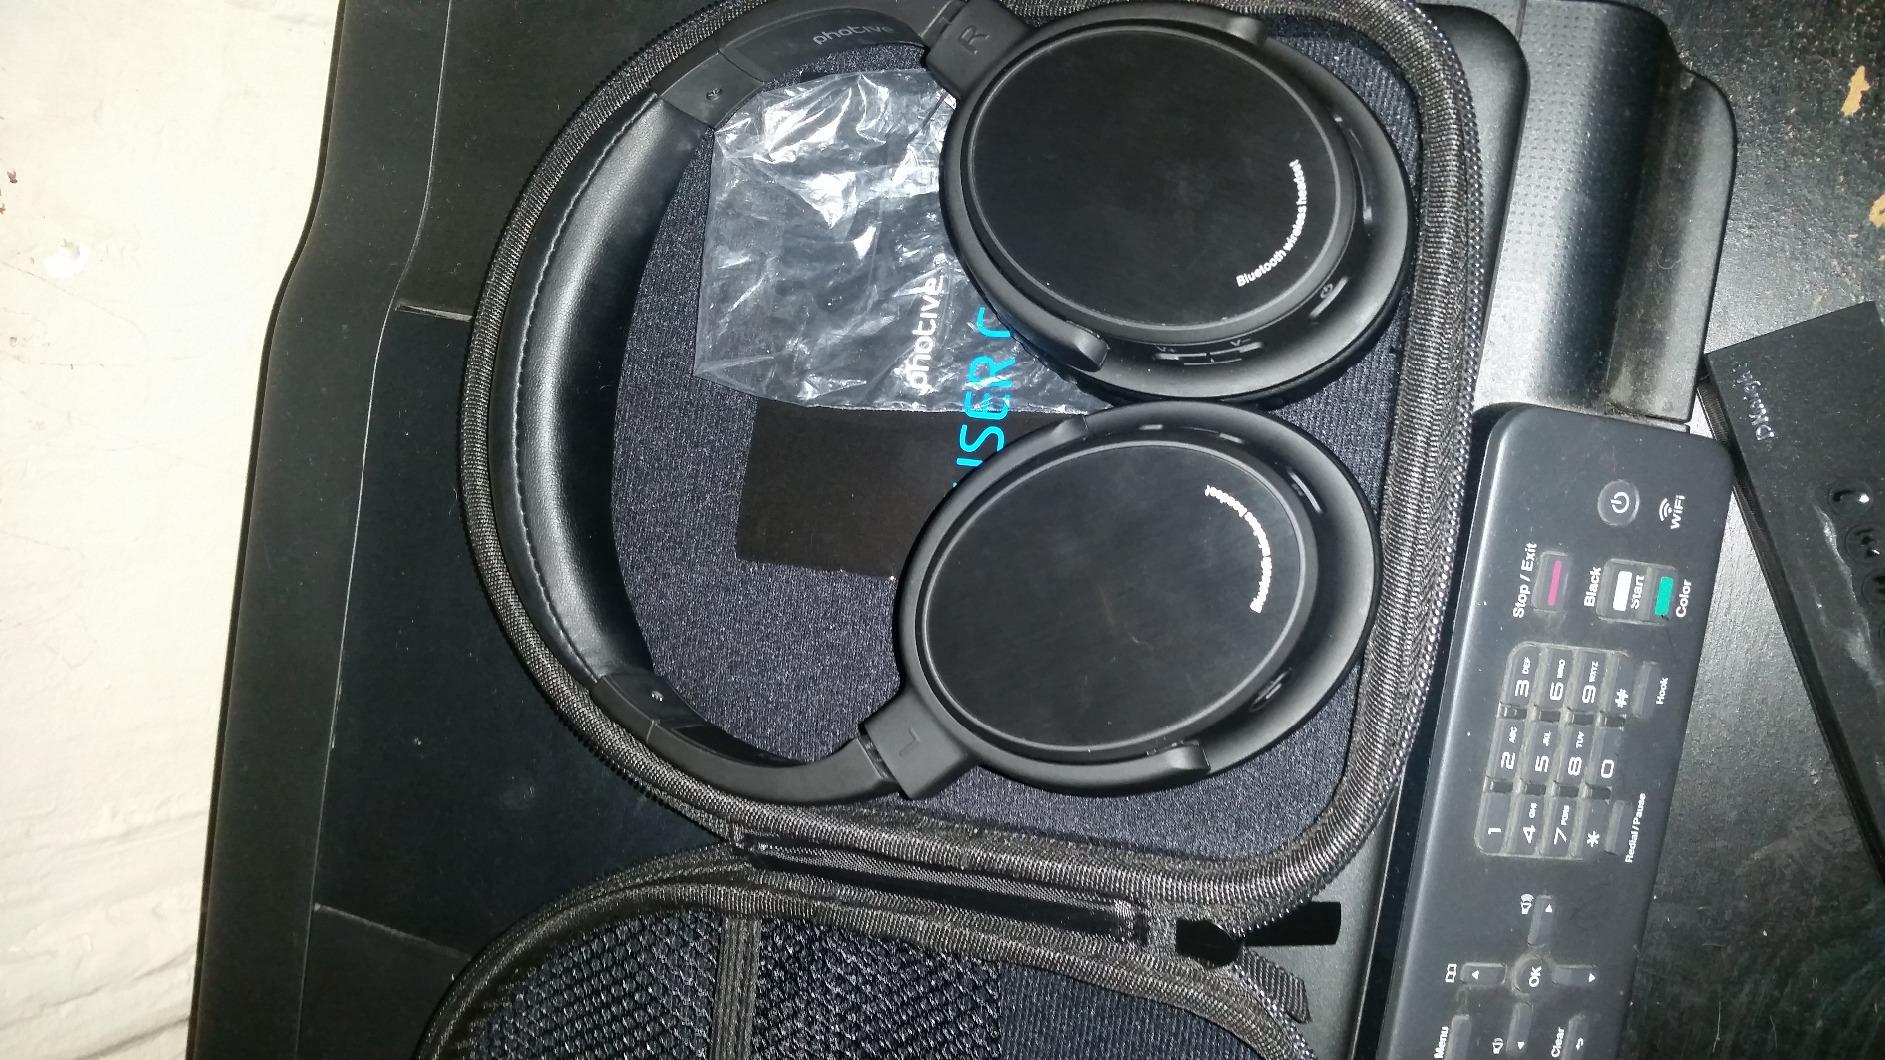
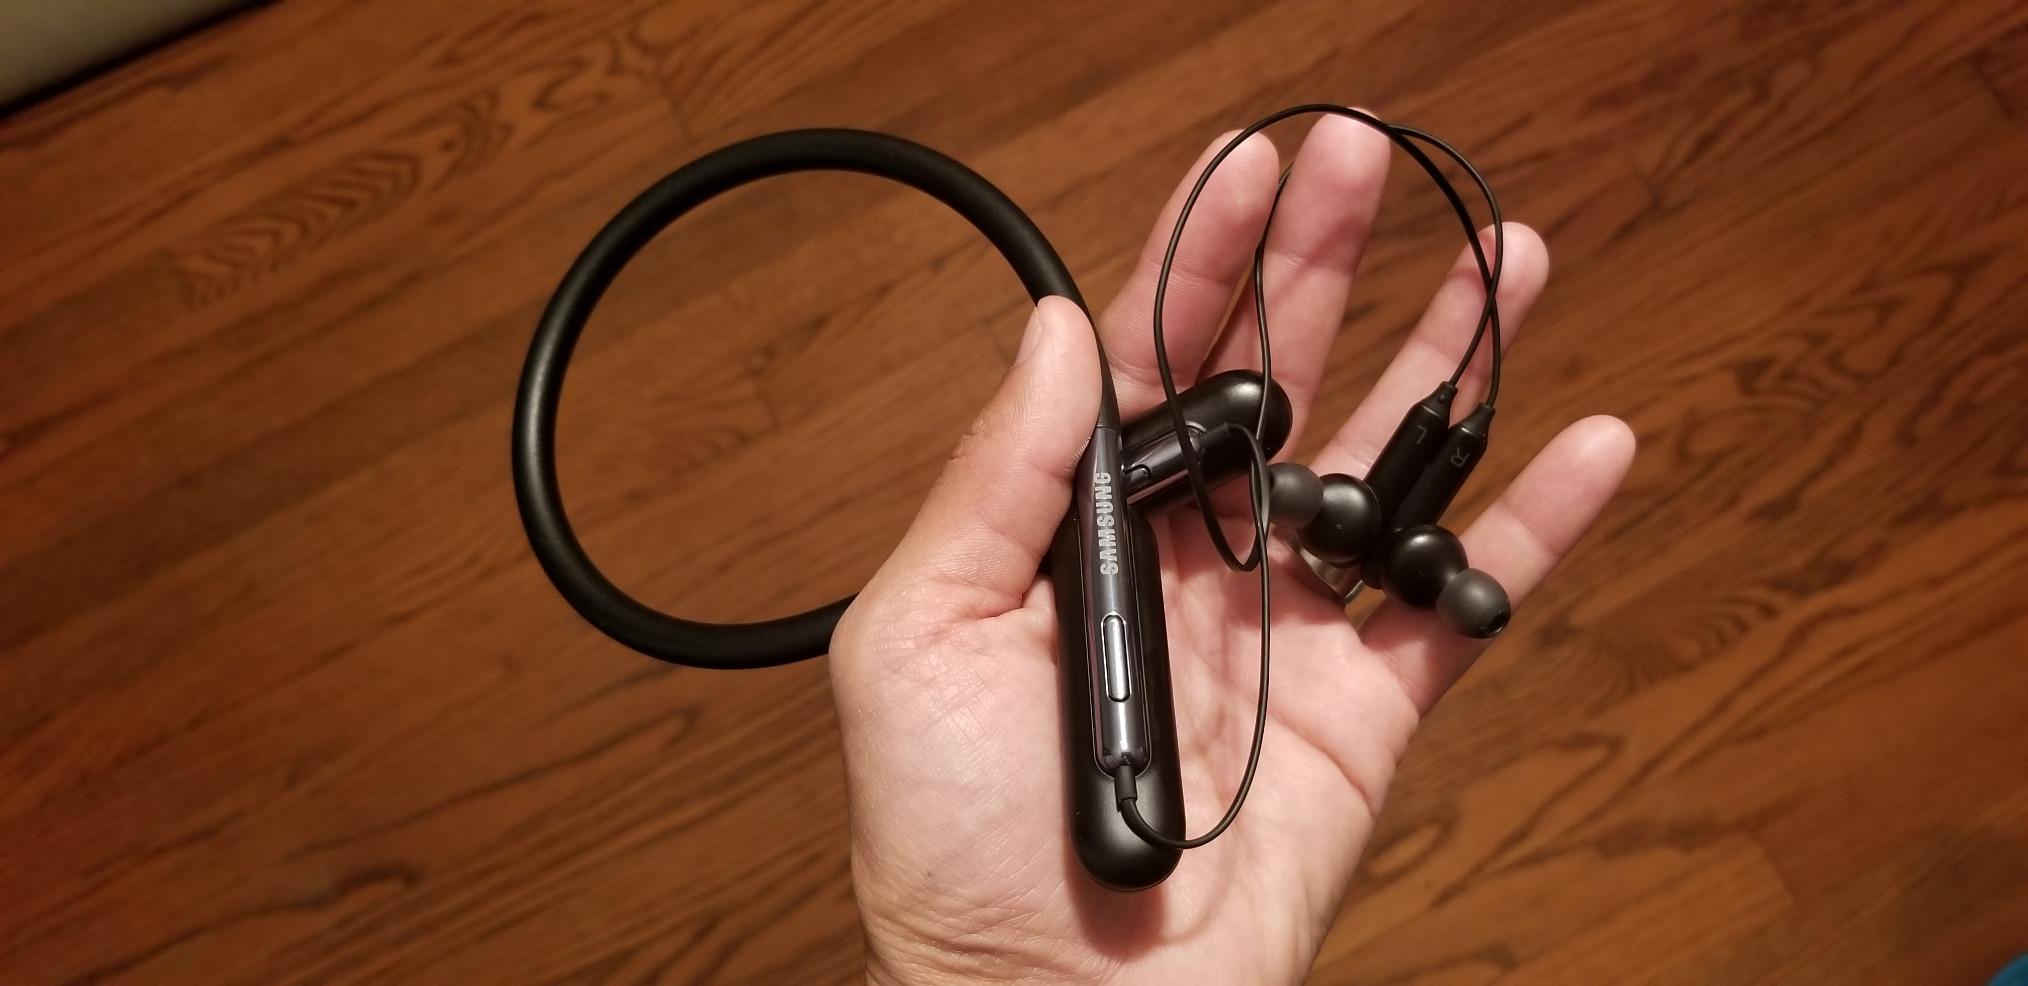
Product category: headphones
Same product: no